Peggy Thompson

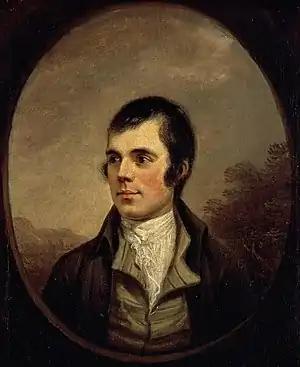
Full view of the Naysmith portrait of 1787, Scottish National Portrait Gallery

As stated Burns first met her when he was studying at Kirkoswald school in the summer of 1775 under the schoolmaster Hugh Rodger (1726-1797). She lived with her parents, next door to the school, and Robert Burns recorded that she ""over-set my trigonometry, and set me off in a Tangent from the sphere of my studies"".